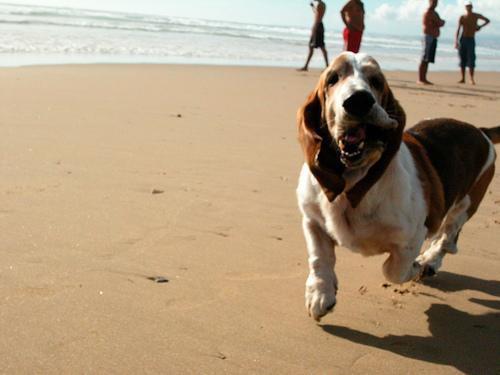
basset